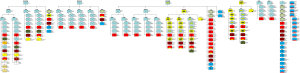
Le front du Nord est une unité militaire de l'Armée impériale russe puis de l'Armée rouge, un « front » soviétique correspondant à un groupe d'armées dans les autres forces armées.